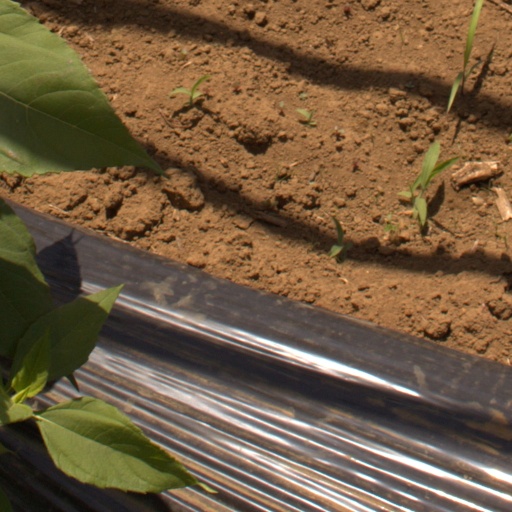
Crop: Jerusalem artichoke